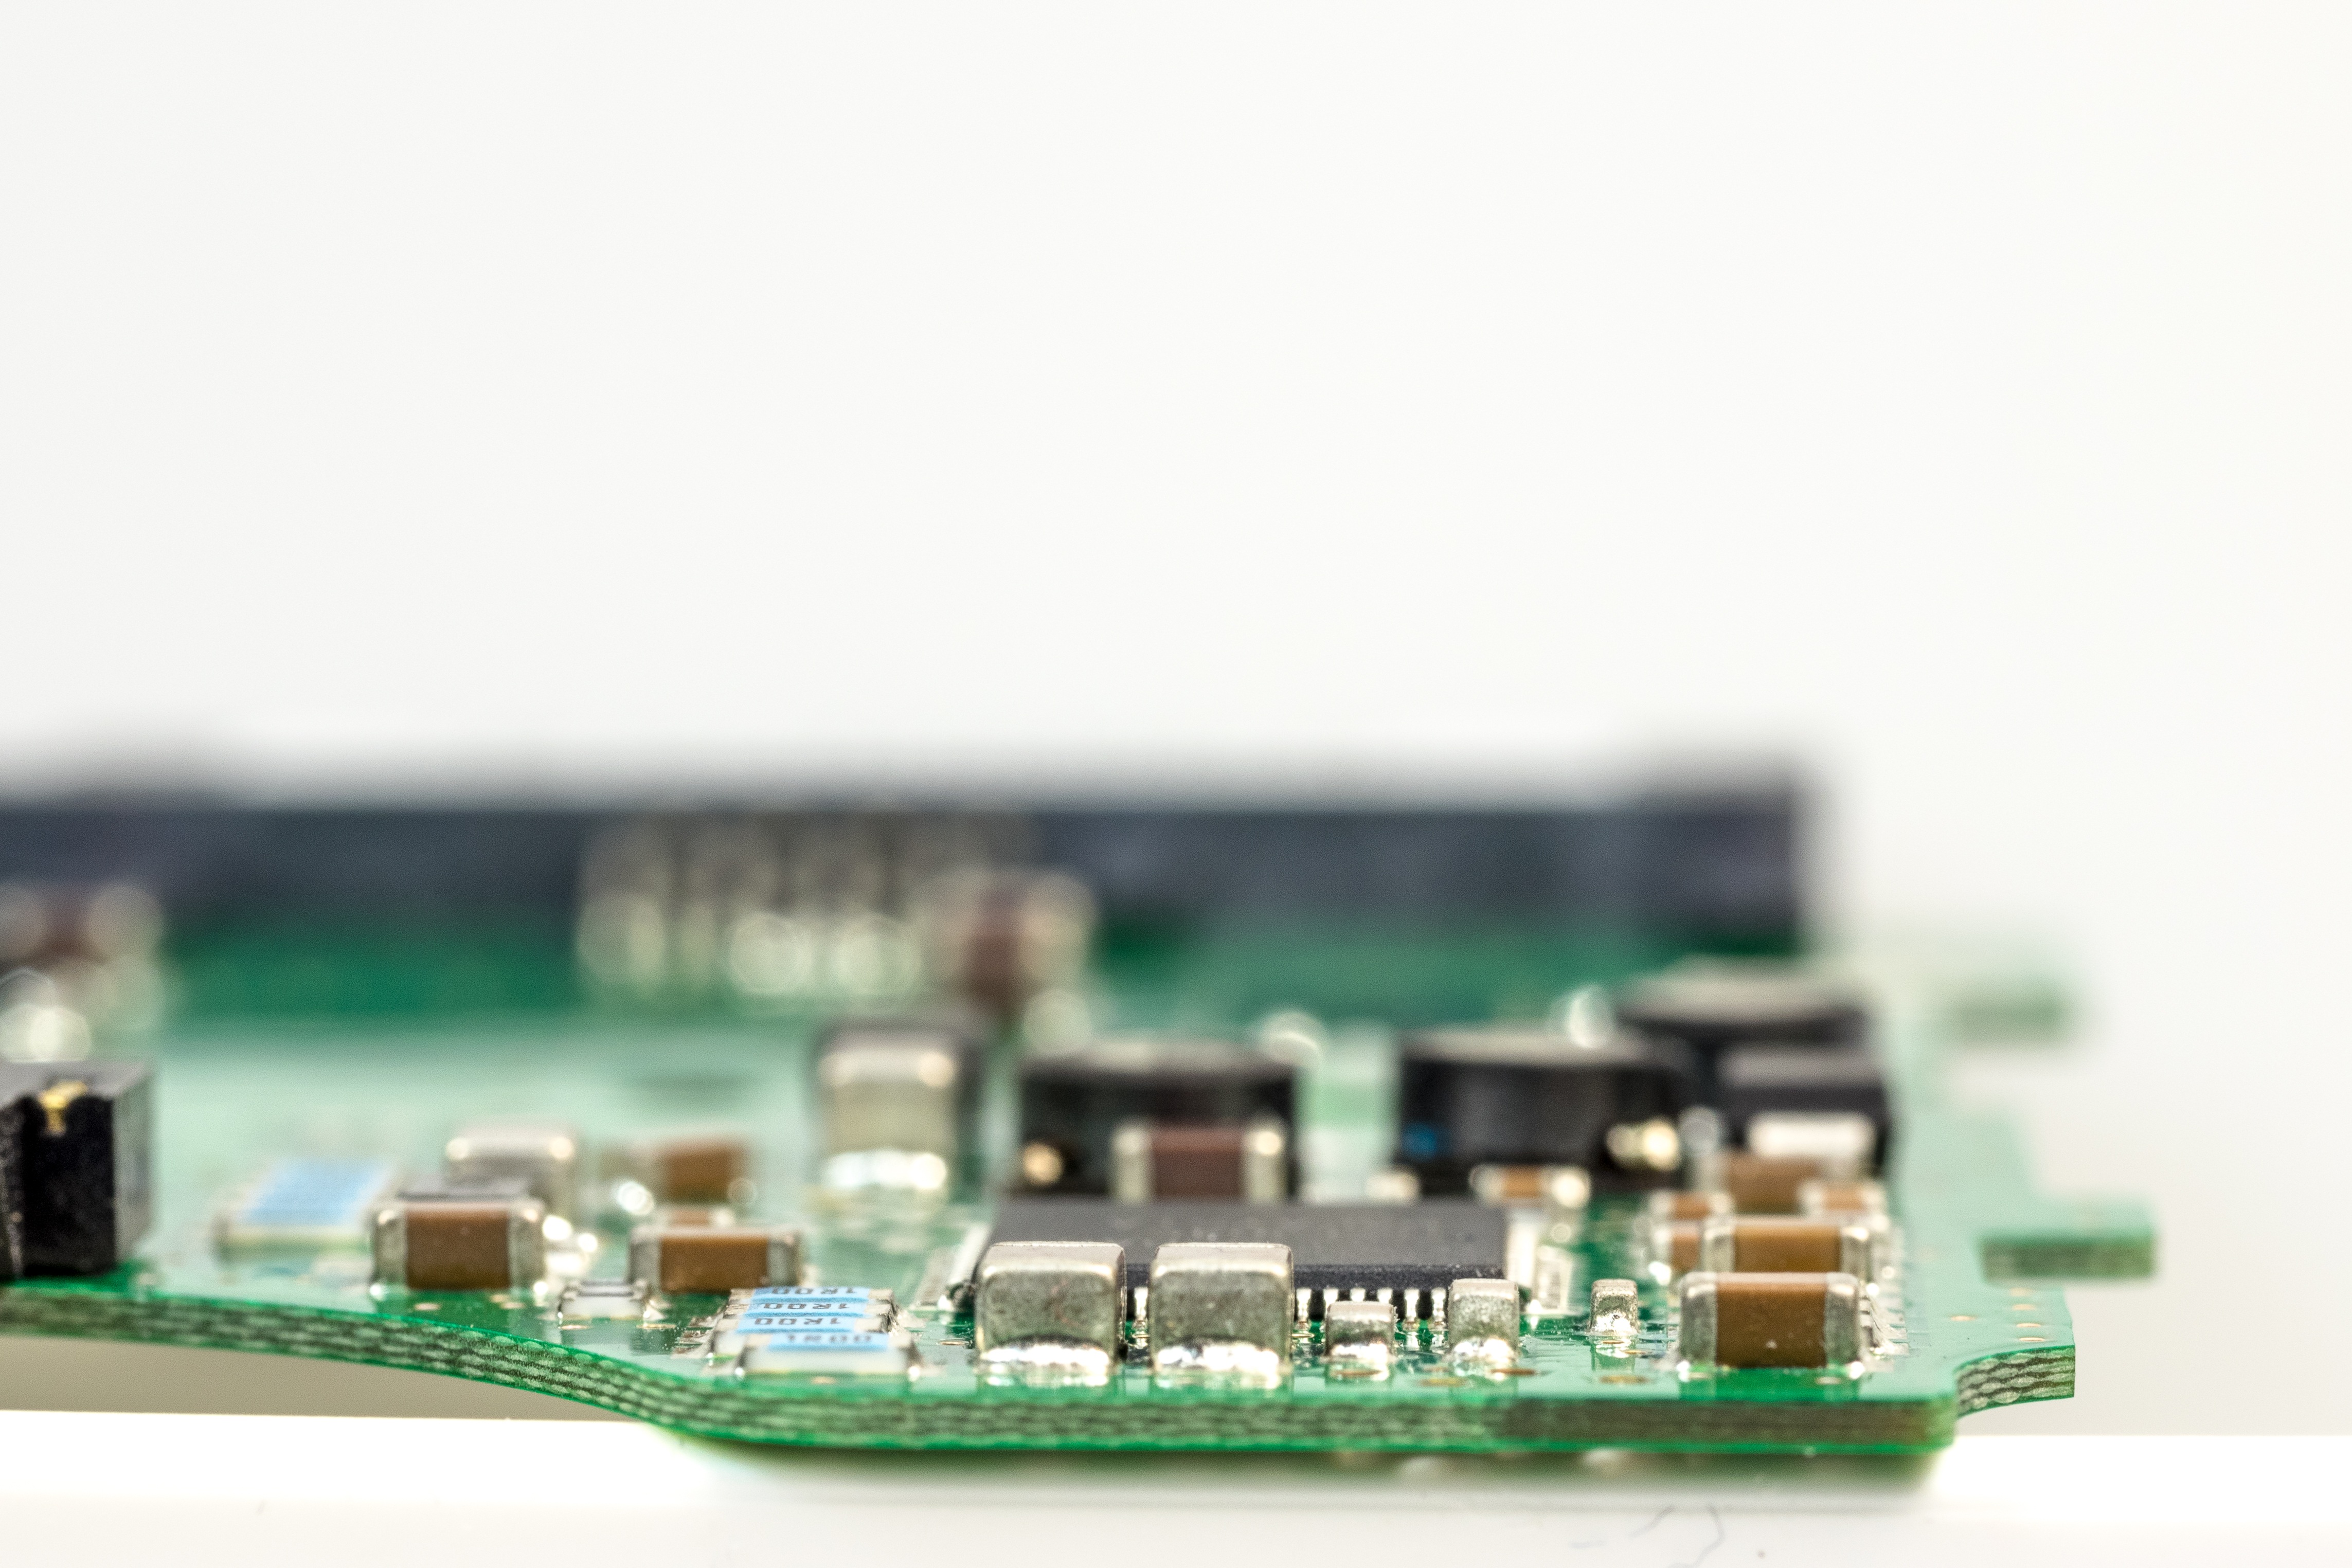
computer, board, technology, line, macro, product, trace, lines, electronics, digital, hardware, pc, it, circuits, solder, data, processor, cpu, chip, component, datailaufnahme, printed circuit board, data store, connections, motherboard, hard drive, electrical engineering, data processing, distributor, control center, computer motherboard, riser board, solder joint, electronic device, personal computer hardware, electronics accessory, network interface controller, elko